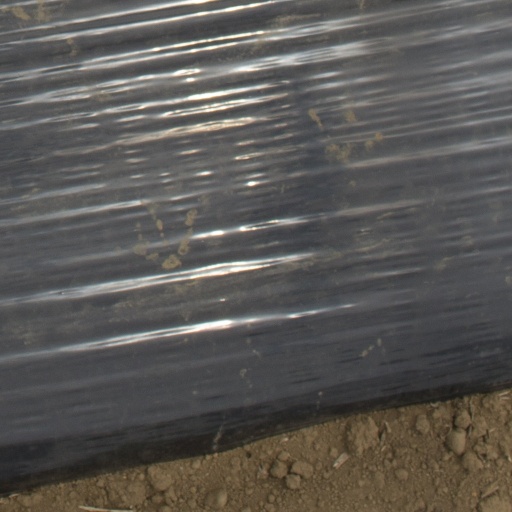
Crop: Jerusalem artichoke